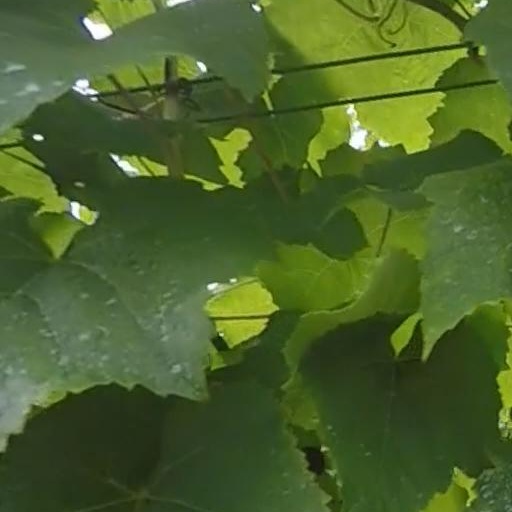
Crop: grape